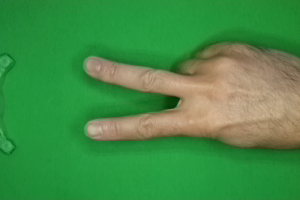
Label: scissors